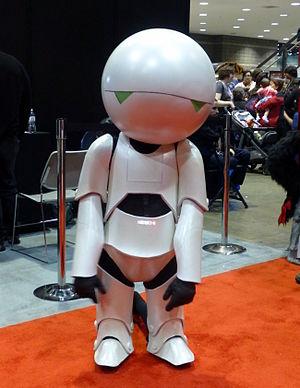
Marvin est un personnage de fiction issu de la série de livres Le Guide du voyageur galactique écrits par Douglas Adams.